Asian Americans in broadcast journalism

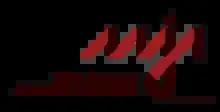
The Asian American Journalists Association logo

Connie Chung led the way for future Asian-American woman journalists as a reporter on network news from the 1970s to 2006. She started with coverage of the Watergate trial in the early 1970s and later did the short news announcements between evening television programs for West Coast CBS television stations in a segment called "CBS Newbreak," which were broadcast from Los Angeles. She would go on to anchor the "CBS Evening News" (1989-1993). She was the second woman to co-anchor a major network's national weekday news broadcast after Barbara Walters.